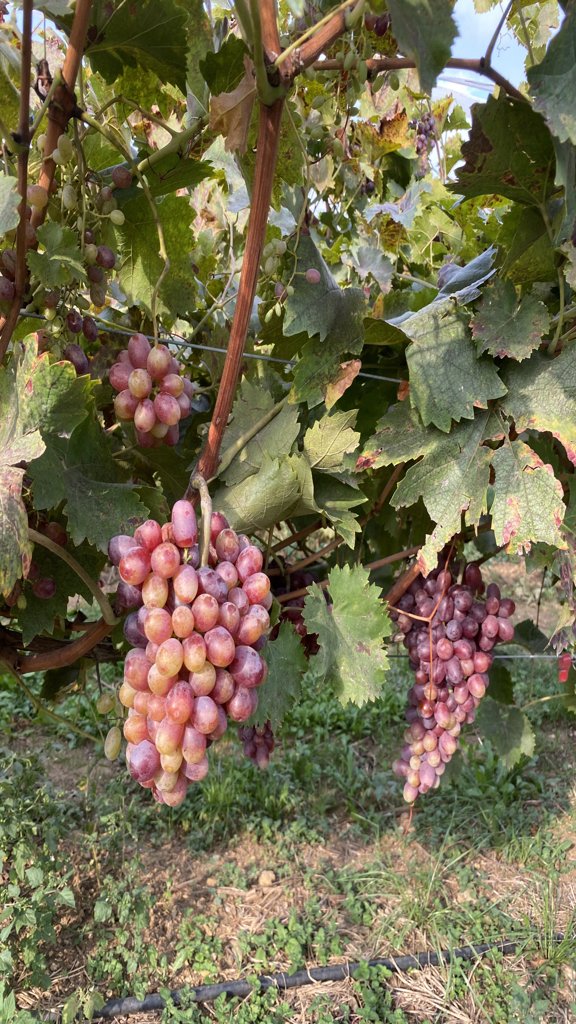
Berries visible: 234
Grape clusters: 6